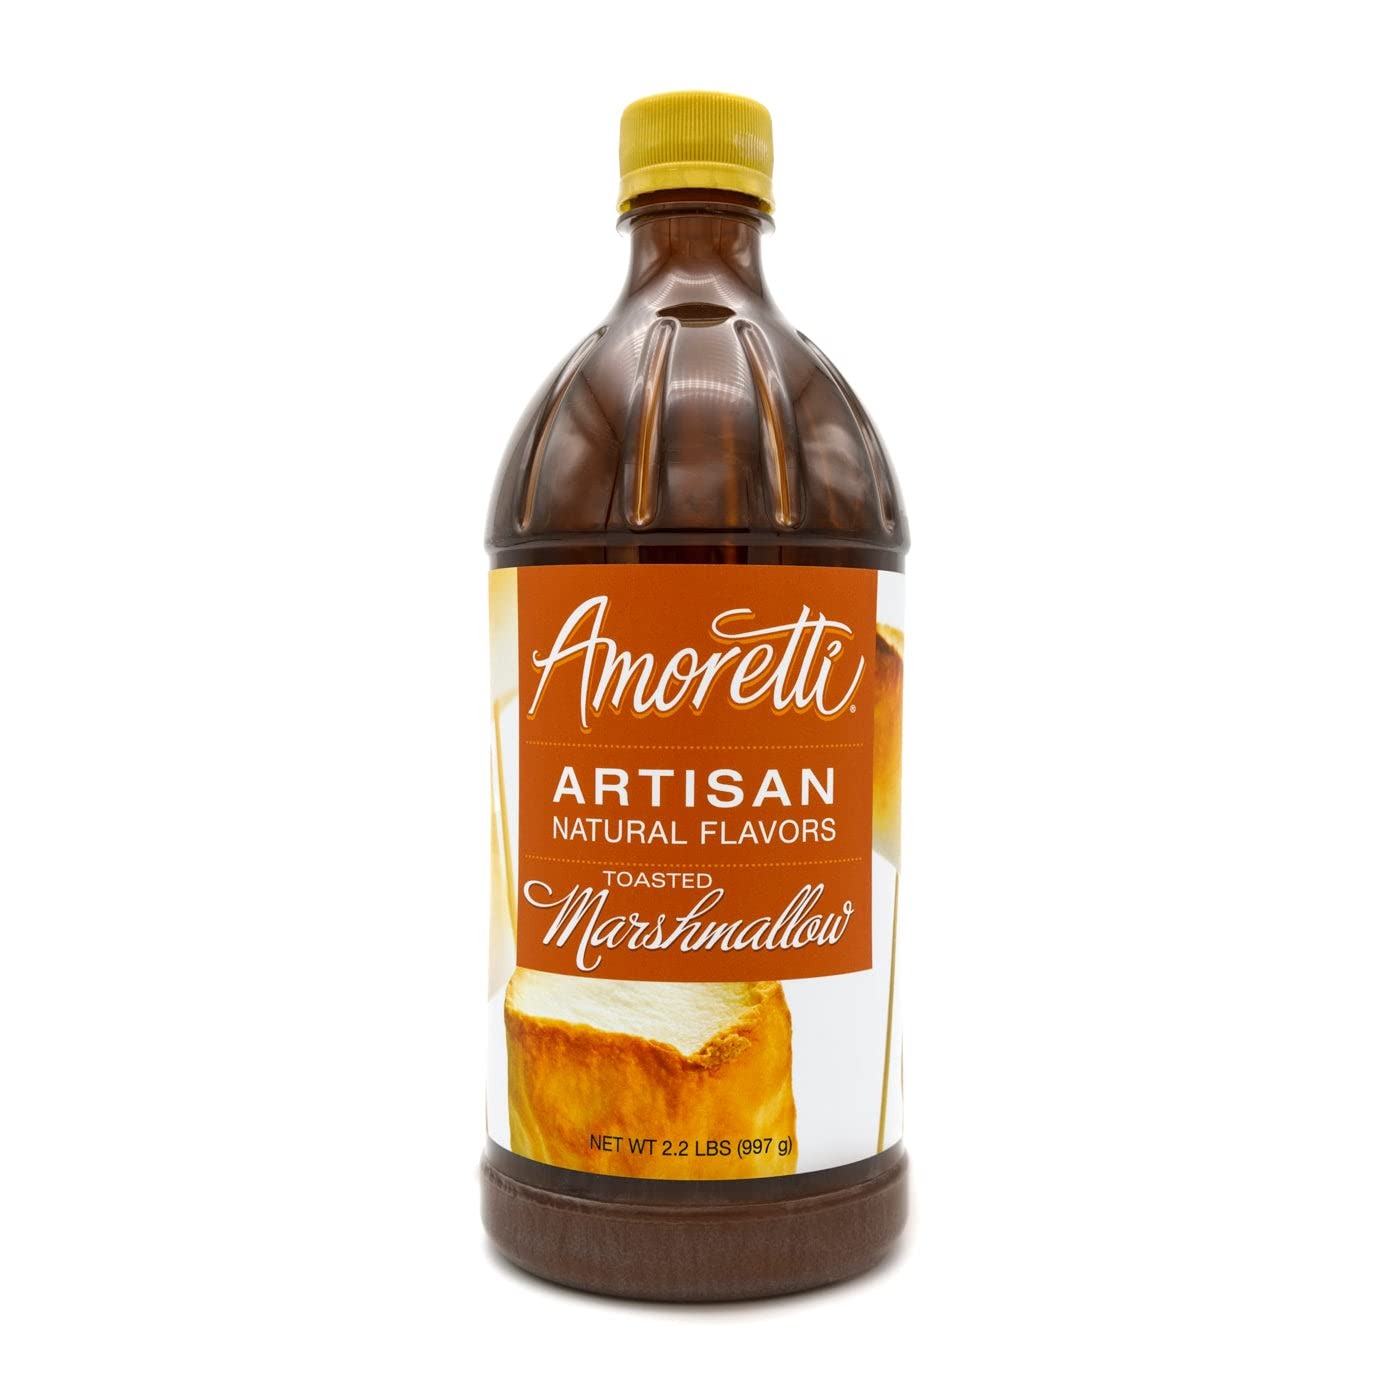
Item Name: Amoretti - Natural Toasted Marshmallow Artisan Flavor Paste 2.2 lbs - Use In Pastry, Savory, Brewing & Ice Cream Applications, Preservative Free, No Artificial Sweeteners, Highly Concentrated
Bullet Point 1: INCREDIBLE VERSATILITY: Infuse incredible flavor into your cakes, macarons, buttercreams, frostings, ice creams, alcoholic and non-alcoholic beverages, and more with our Artisan Natural Flavors.
Bullet Point 2: SPECIFICATIONS: No artificial ingredients, preservative-free, naturally flavored, naturally sweetened, Kosher Pareve, Vegan, gluten-free, and handcrafted in Southern California.
Bullet Point 3: HIGHEST QUALITY: We use only the finest and freshest ingredients to deliver delicious natural flavors in each serving.
Bullet Point 4: SUPER CONCENTRATED: 2 oz of Artisan Natural Flavor is equivalent to 24 oz of fruit purée.
Bullet Point 5: Kosher Pareve & TTB Approved
Value: 2.2
Unit: pound

Price: 54.7